Trolley boat

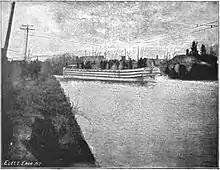
Demonstration of a trolley boat developed by Frank W. Hawley on the Erie Canal

Frank W. Hawley converted a conventional steam-driven canal boat into a trolley boat and demonstrated its benefits and limitations 1893 on the Erie Canal. It had two electric motors with 19 kW (25 hp) each, which drove the propellers.